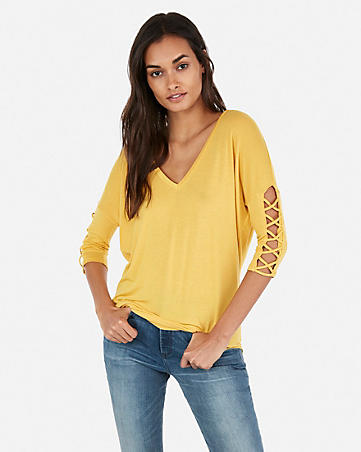
Gender: women